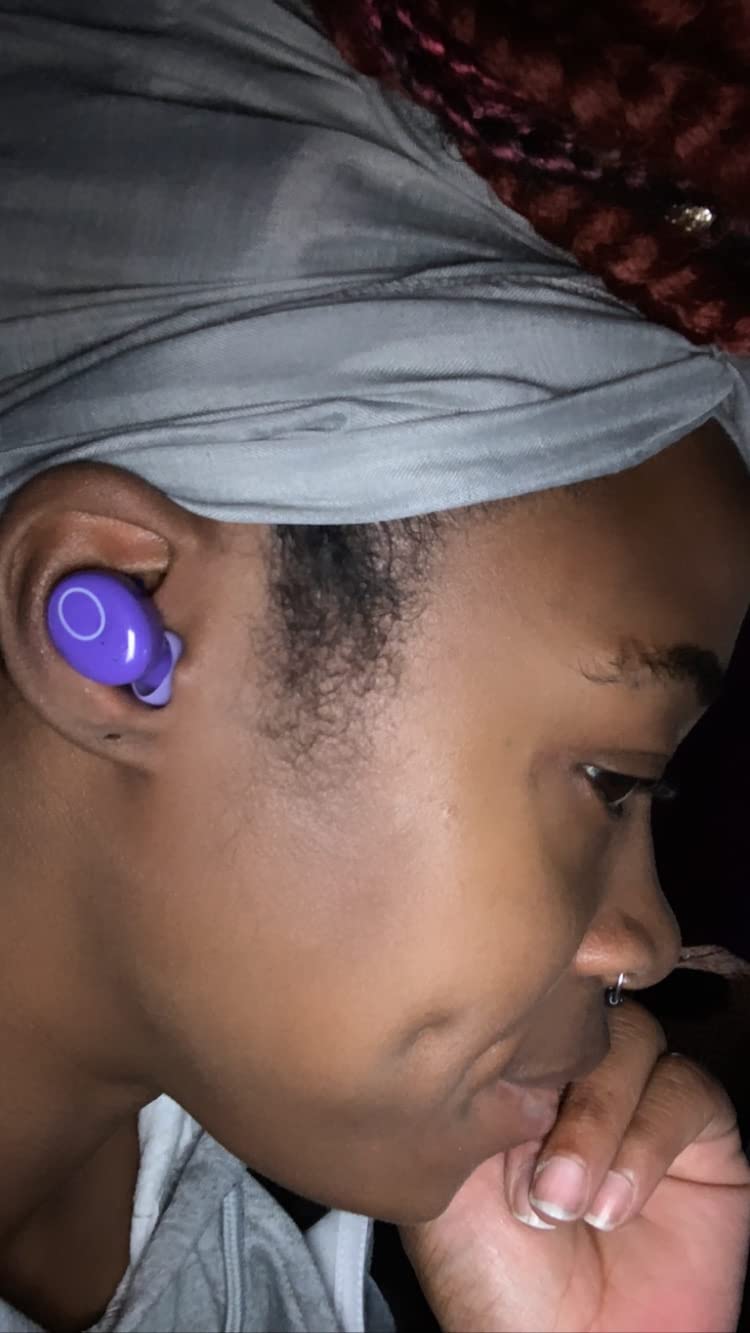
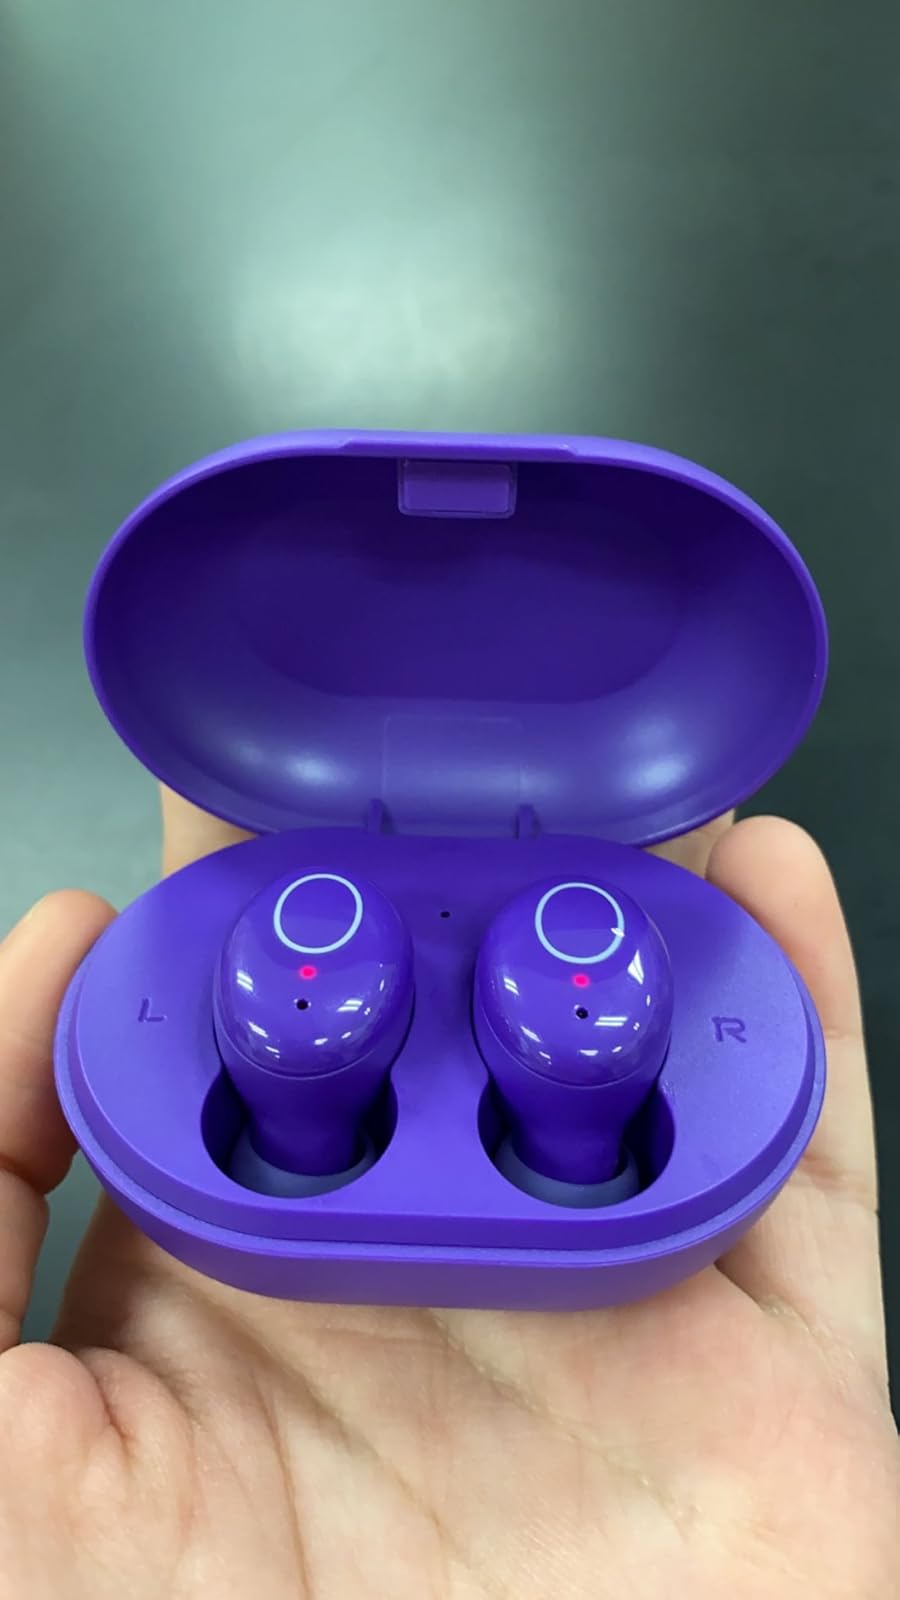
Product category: earbuds
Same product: yes